Liverpool

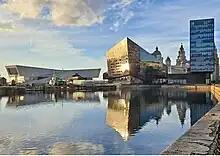
Headquarters of Liverpool City Region Combined Authority, which invests in Liverpool's major infrastructure and regeneration projects

In the 1960s, Liverpool was the centre of the "Merseybeat" sound whose best-known band is the Beatles. Liverpool Airport was renamed after Beatle and Liverpudlian John Lennon in 2002, the first British airport to be named in honour of an individual.